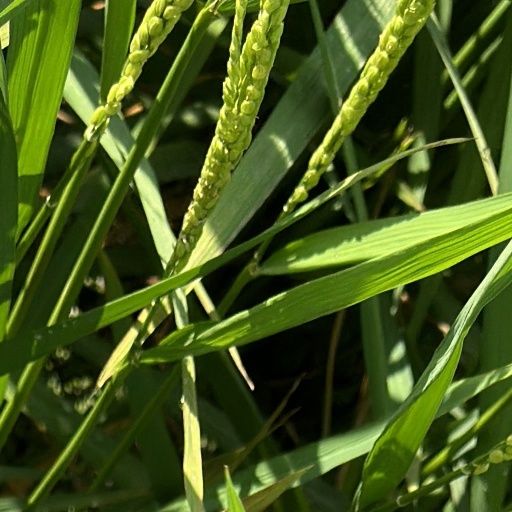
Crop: rice